Precast concrete

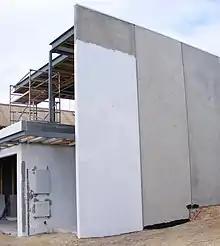
A precast concrete walled house under construction

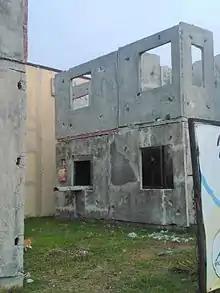
An example of low-quality precast concrete with exposed dowels, connectors, indications of cracks, and malformations, even during its installation, Barangay Lantic, Carmona, Cavite, Philippines

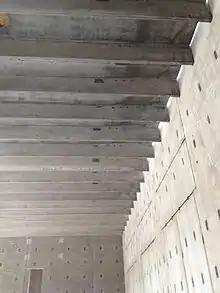
Interior view of the walls, supports, and roof of a precast commercial shop in Williston, North Dakota, US. Utilities are preassembled into the precast components.

Precast concrete is a construction product produced by casting concrete in a reusable mold or "form" which is then cured in a controlled environment, transported to the construction site and maneuvered into place; examples include precast beams, and wall panels, floors, roofs, and piles. In contrast, cast-in-place concrete is poured into site-specific forms and cured on site.